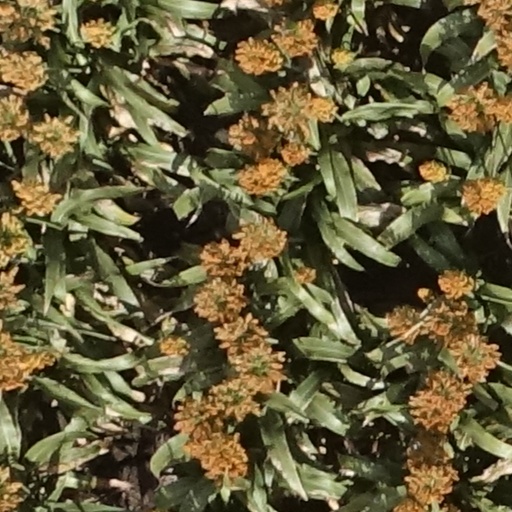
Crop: sorghum